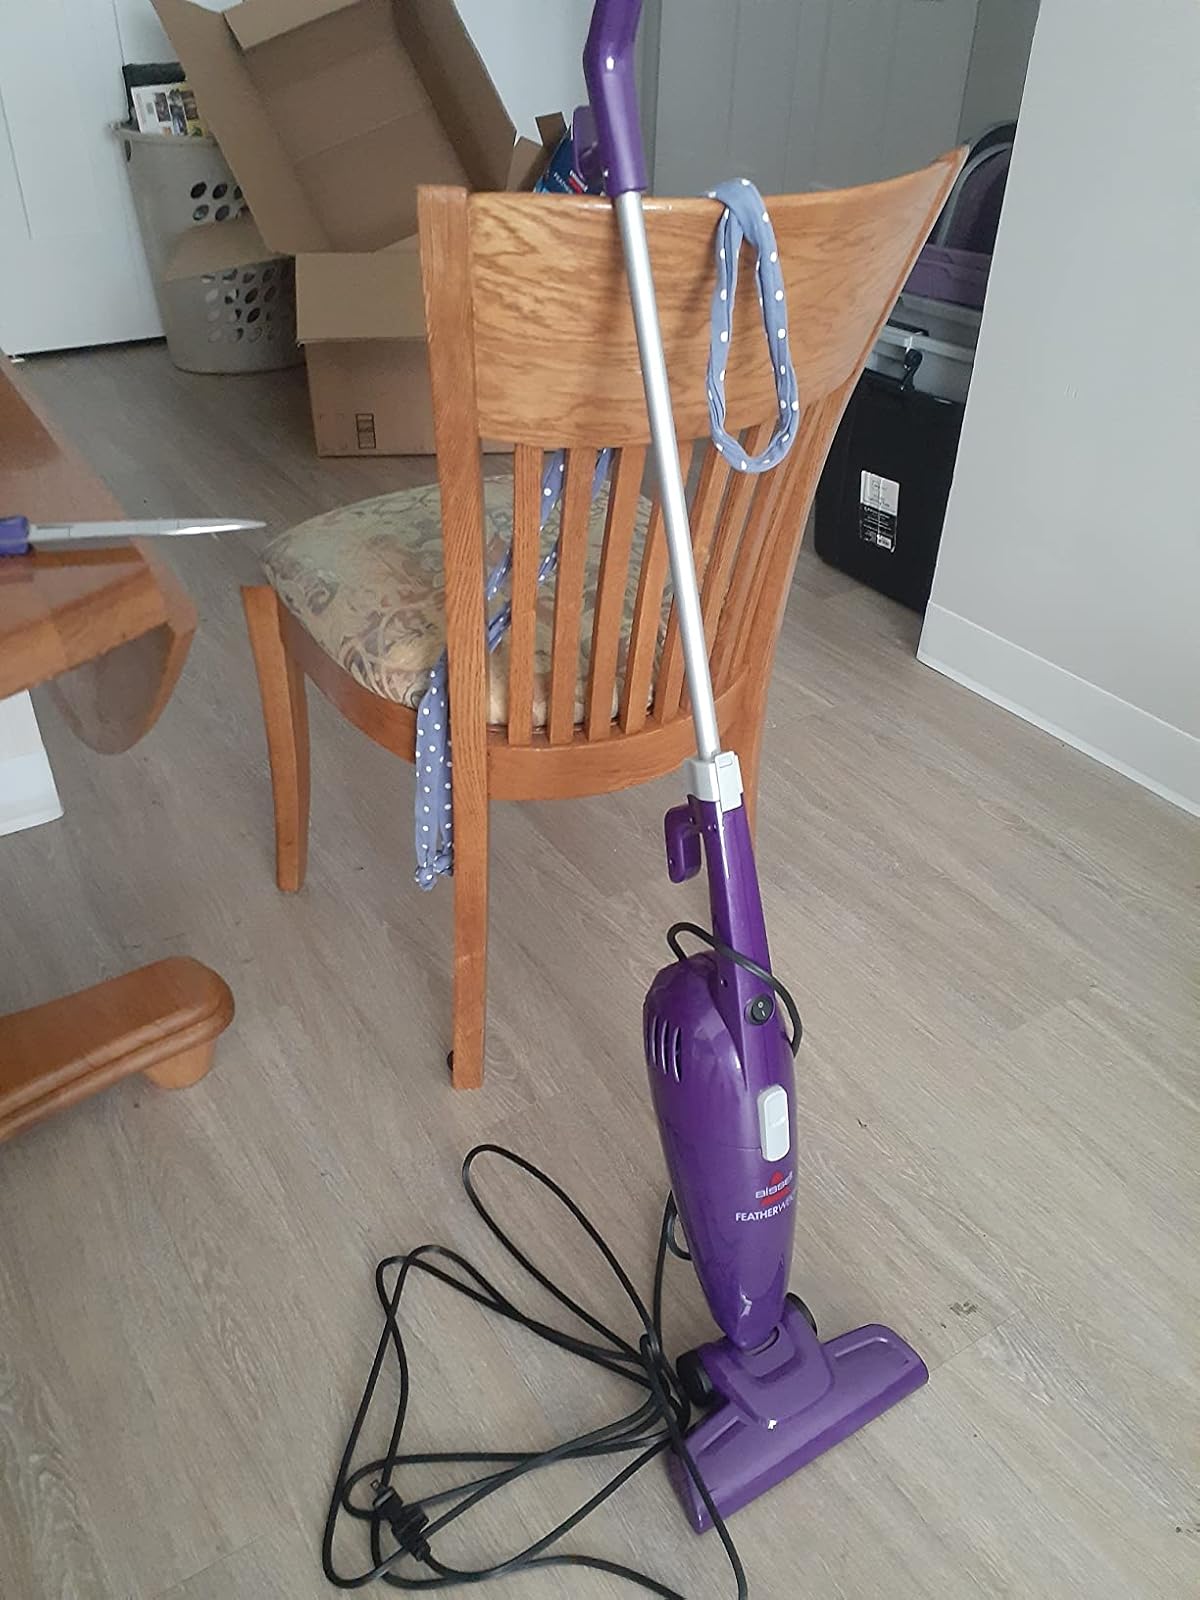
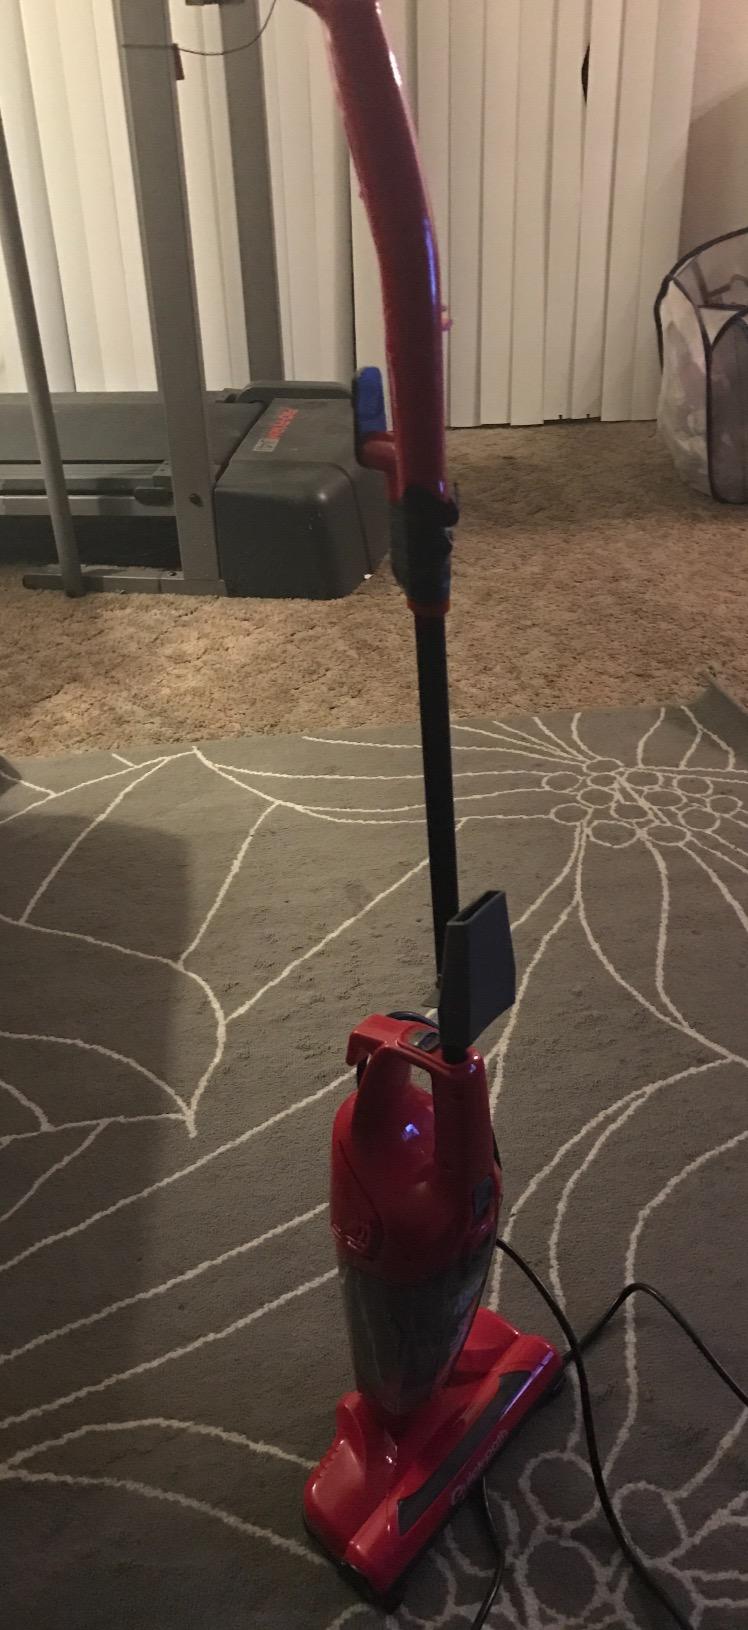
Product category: items_vacuum
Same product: no